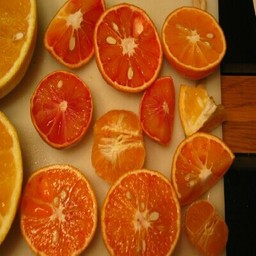
Label: Orange